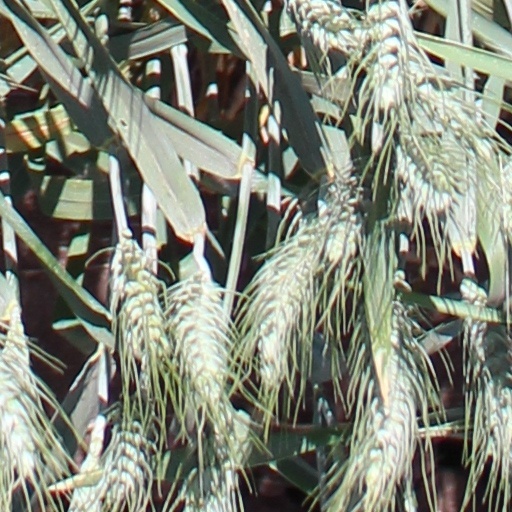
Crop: wheat